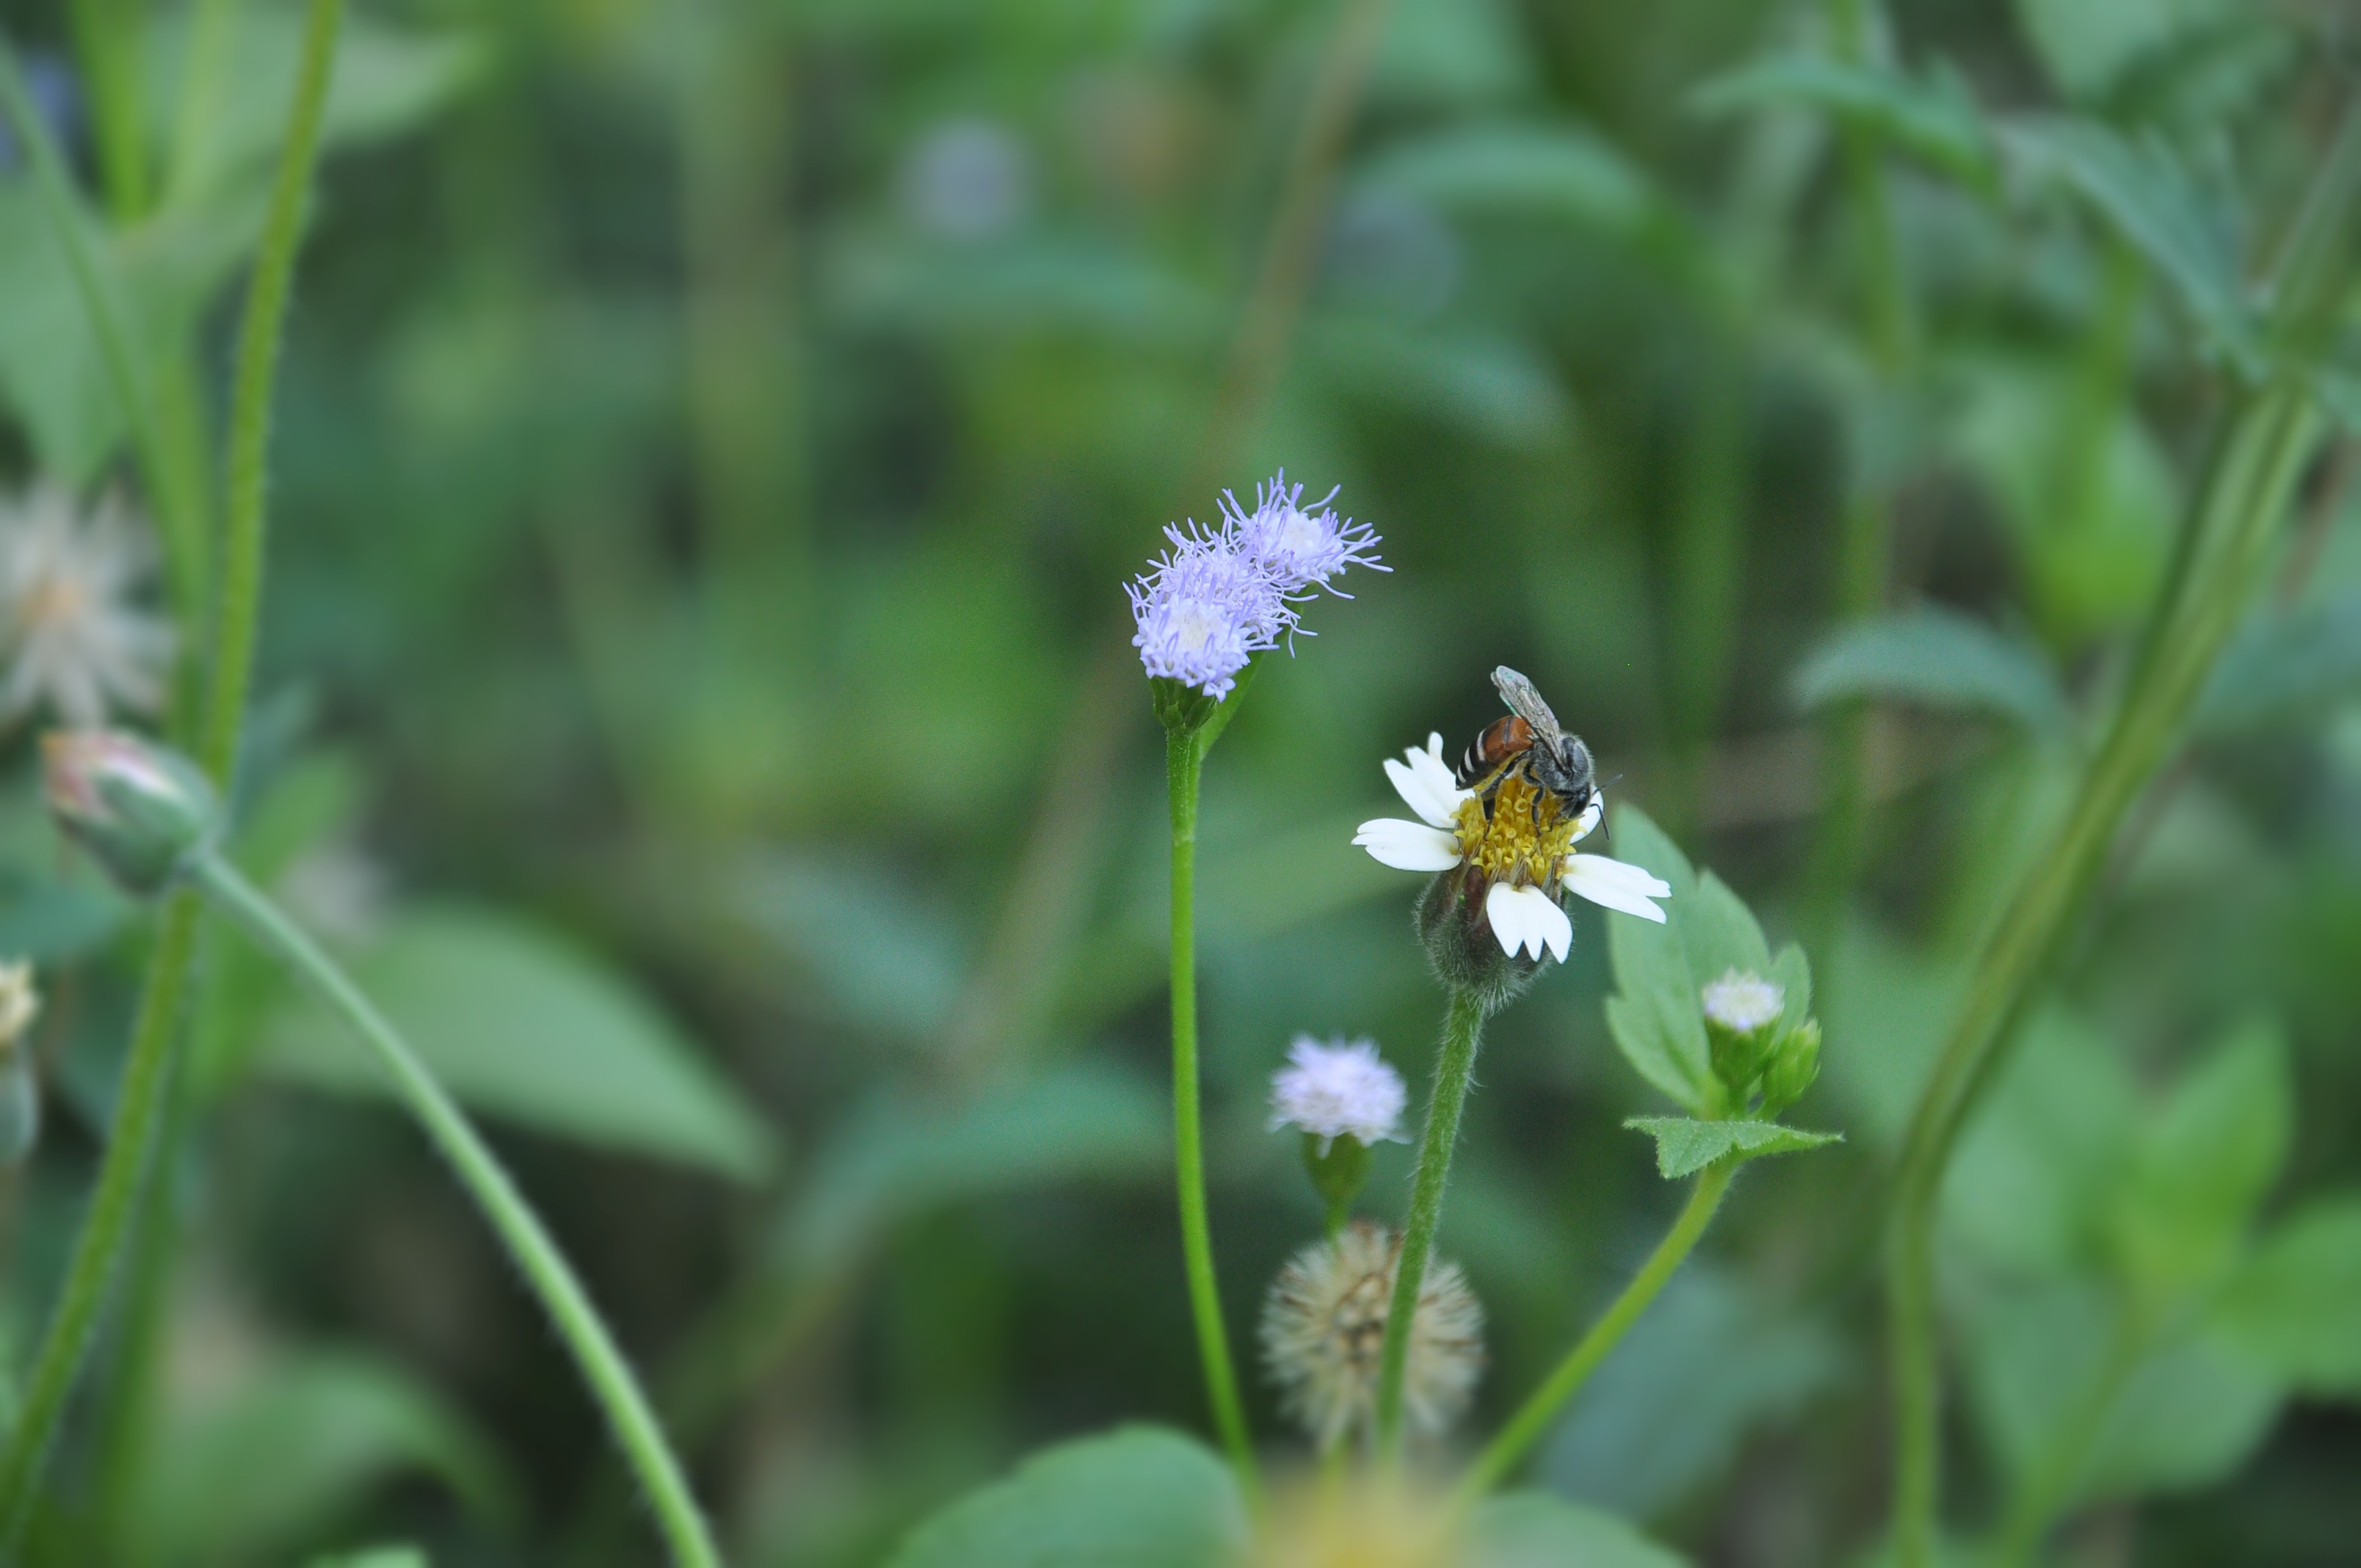
nature, plant, meadow, flower, green, herb, insect, botany, flora, fauna, invertebrate, wildflower, nectar, macro photography, flowering plant, annual plant, land plant